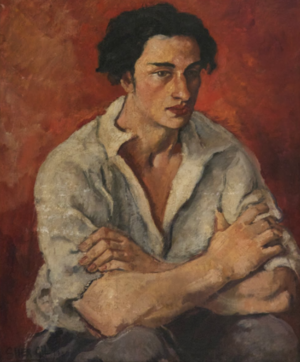
Boris Taslitzky est un peintre français, né le 30 novembre 1911 à Paris et mort le 9 décembre 2005, dont l'œuvre s'inscrit dans le courant du réalisme socialiste.